Brandon Goodwin (basketball)

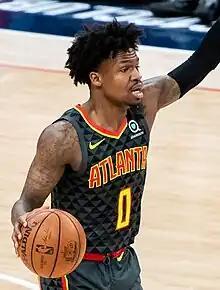
Goodwin with the Hawks in 2020

On August 6, 2019, Goodwin signed a two-way contract with the Atlanta Hawks. On February 12, 2020, the Atlanta Hawks announced that they had re-signed Goodwin to a multi-year contract. Goodwin missed the 2021 NBA playoffs due to a respiratory condition. On October 3, 2021, with his season having ended early, Goodwin reported severe fatigue coupled with extreme back pain, and a formal diagnosis of blood clots followed. Goodwin initially blamed a COVID vaccination for his condition but later indicated he wasn't sure.